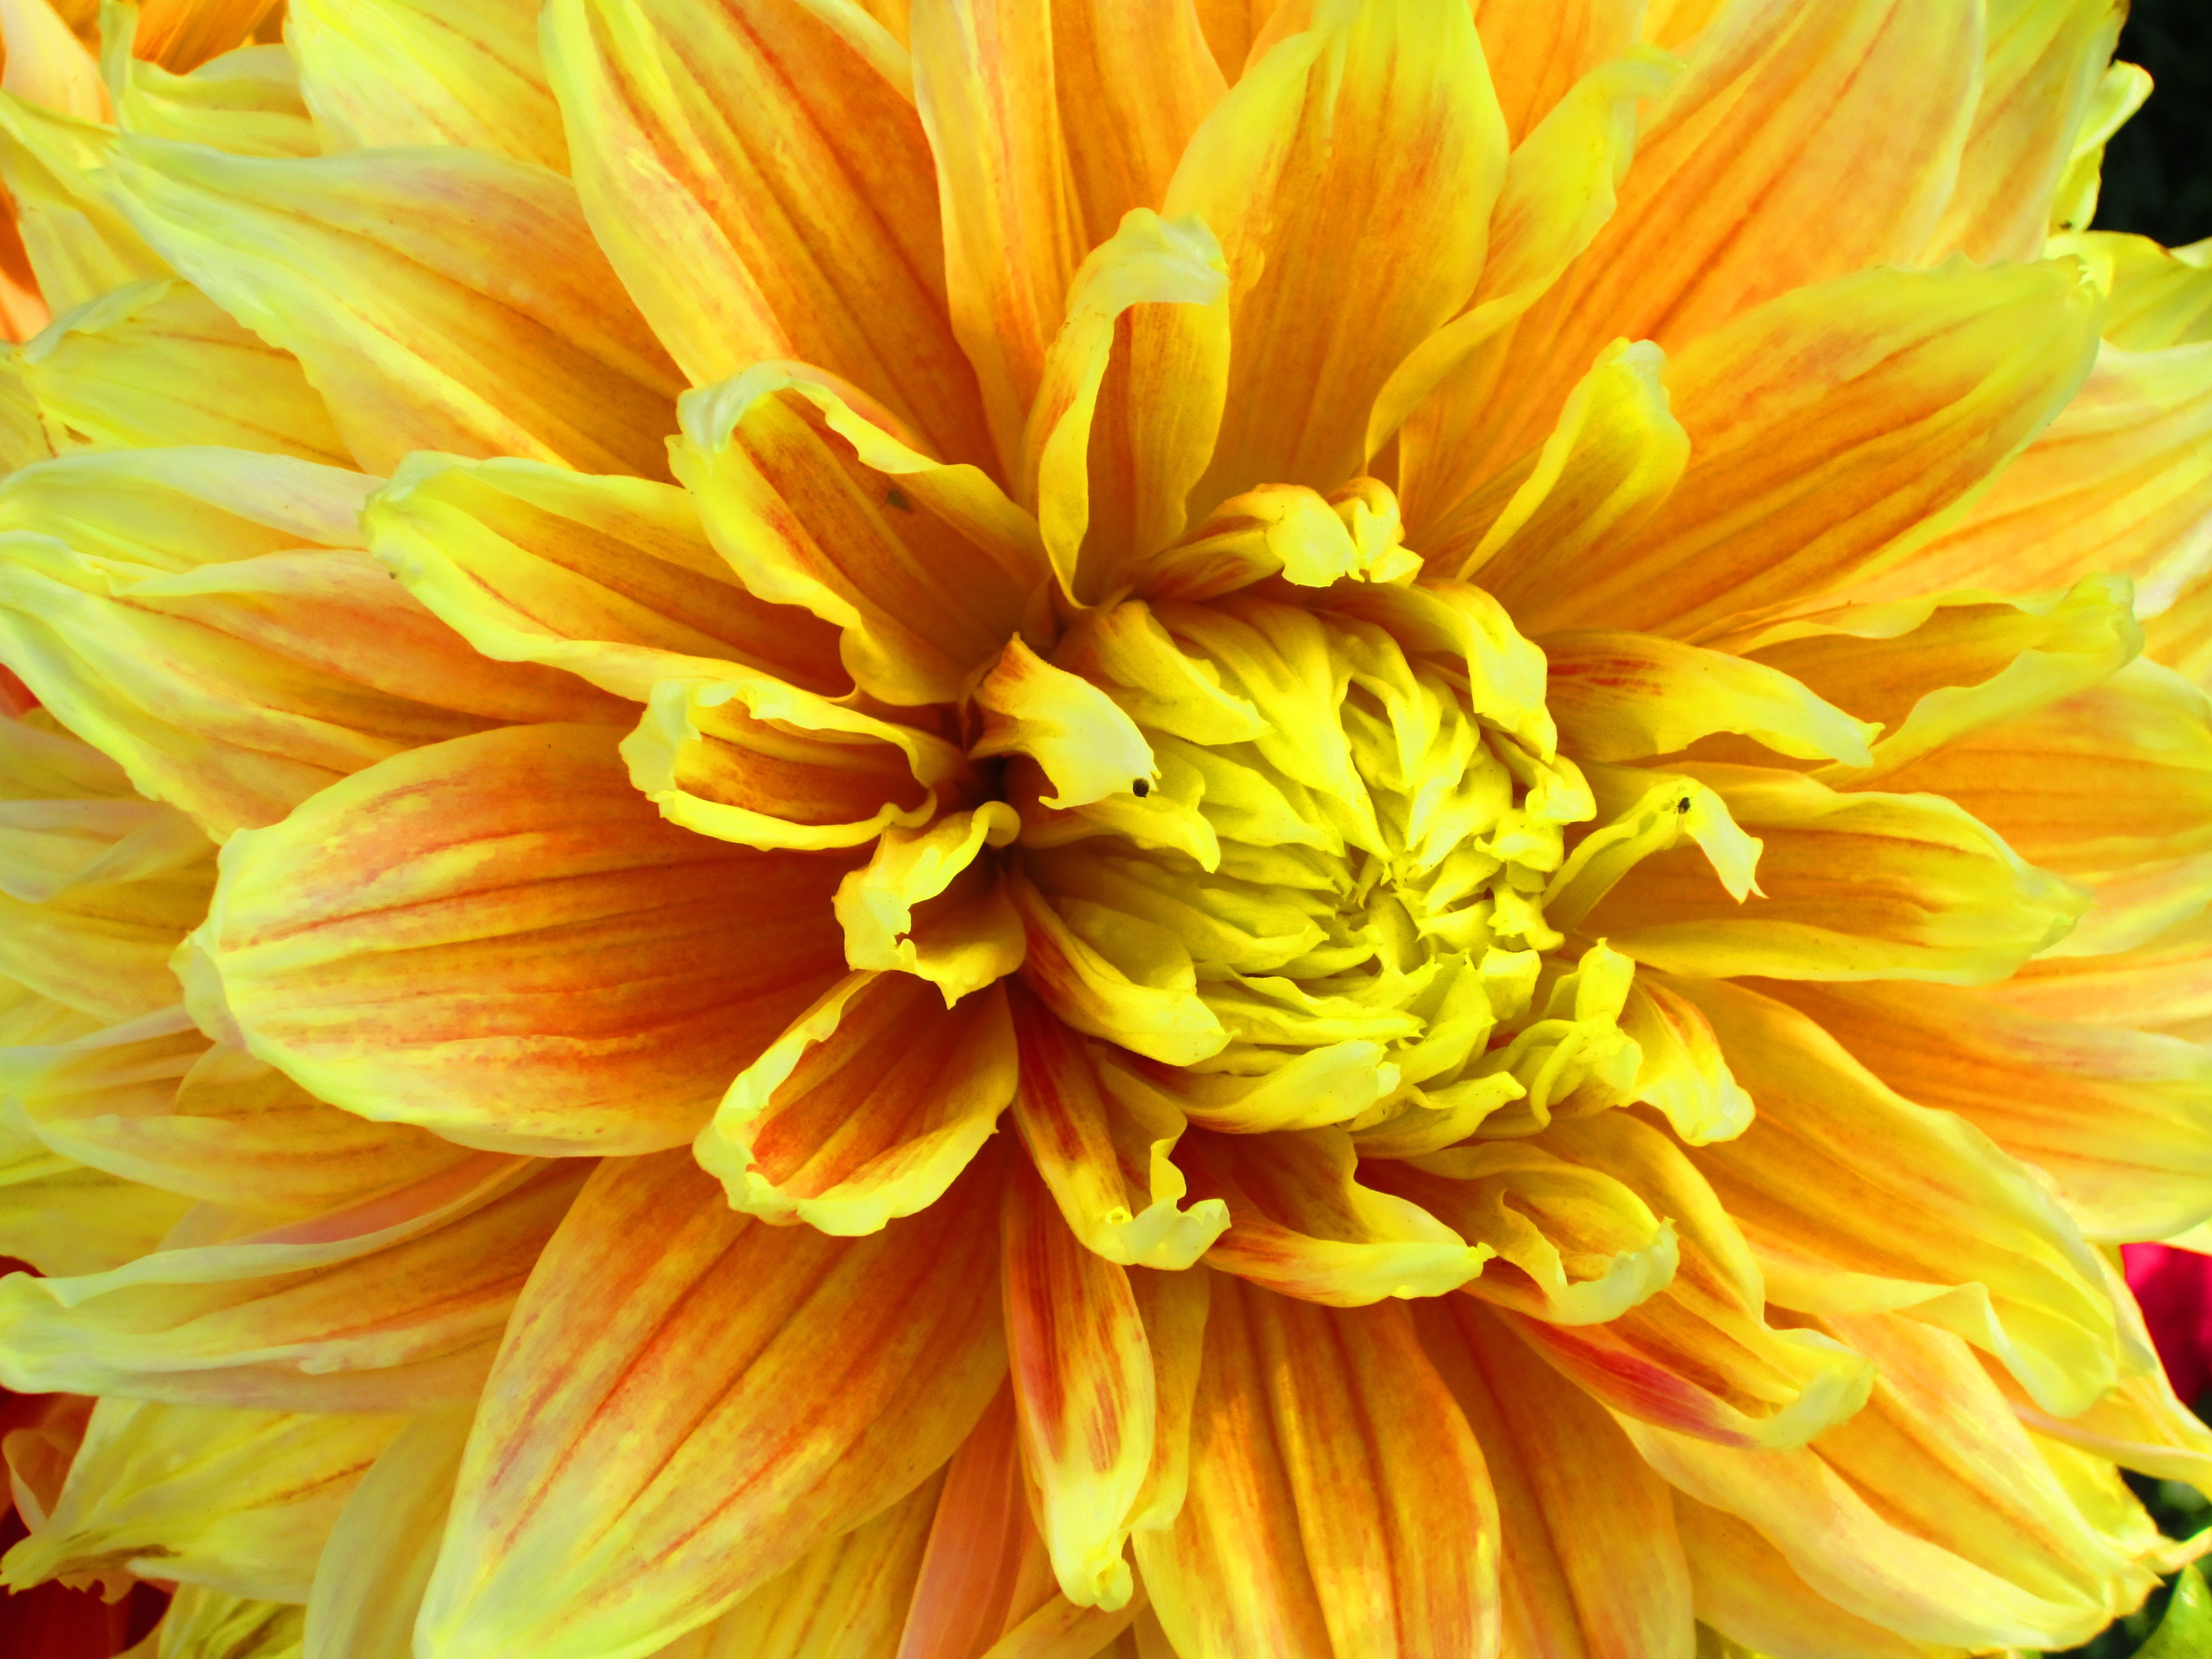
blossom, plant, stem, leaf, flower, petal, bloom, floral, environment, herb, natural, botany, yellow, agriculture, botanical, wildflower, dahlia, outdoors, vegetation, gerbera, horticulture, organic, flowering plant, daisy family, asterales, annual plant, plant stem, land plant, chrysanths, dahalis